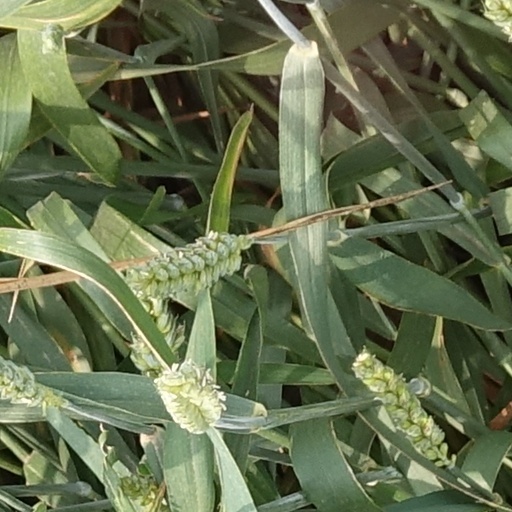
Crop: wheat